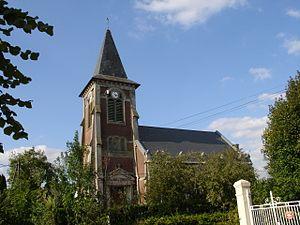
Église de Wailly